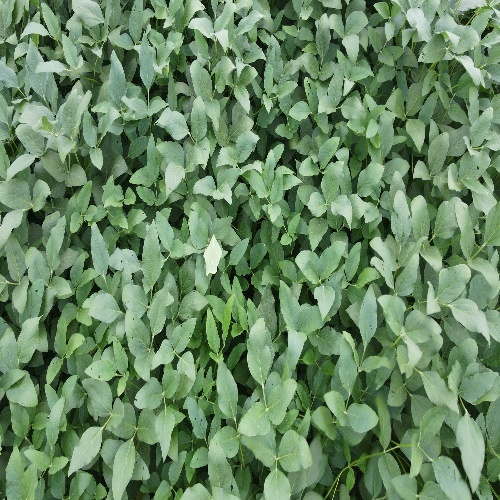
Label: Diabrotica_speciosa